1967 Marburg virus disease outbreak

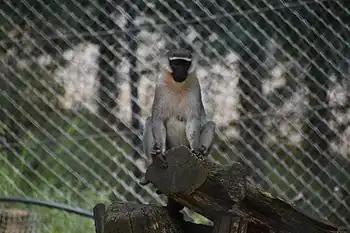
Shipment of infected African green monkeys to three laboratories was the origin of the outbreaks.

The origin of the outbreaks was investigated at the same time as the microbiological studies. Early on in the investigation, it was realized that the patients in Marburg were employees of , a producer of sera and vaccines. The patients in Frankfurt were employees of Paul Ehrlich Institute, a control institute of sera and vaccines. The primary case in Belgrade was an employee involved in testing of live vaccines. All the patients at the three locations had contact with blood, organs, and cell cultures from African green monkeys ("Cercopithecus aethiops"). The monkeys' organs were used to make kidney cell culture for the production and safety testing of vaccines.